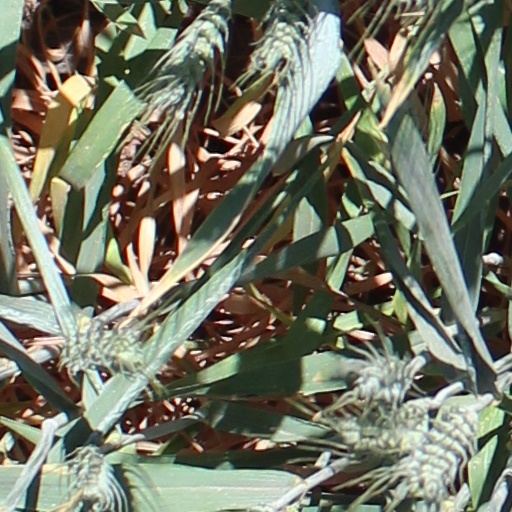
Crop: wheat